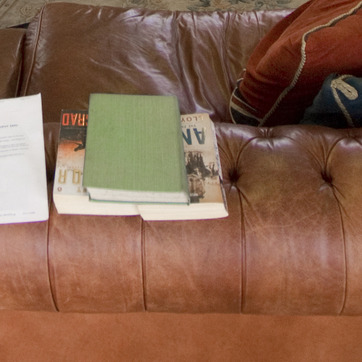
Material: paper